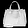
Label: Bag